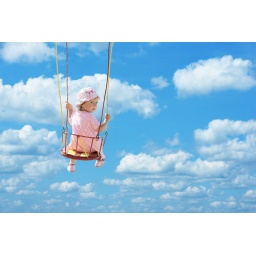
happy cute child swinging in blue summer sky